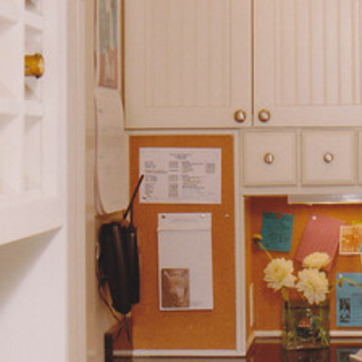
Material: paper